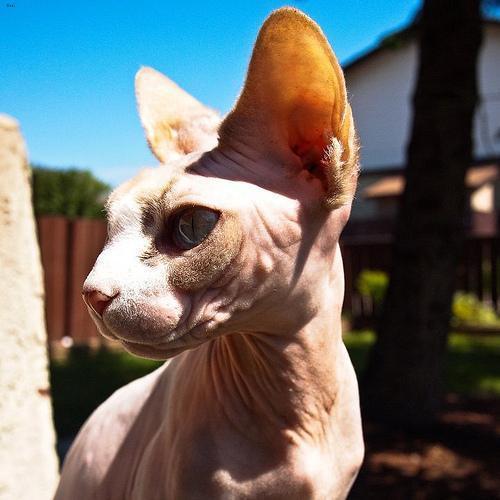
Sphynx